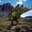
Label: dinosaur